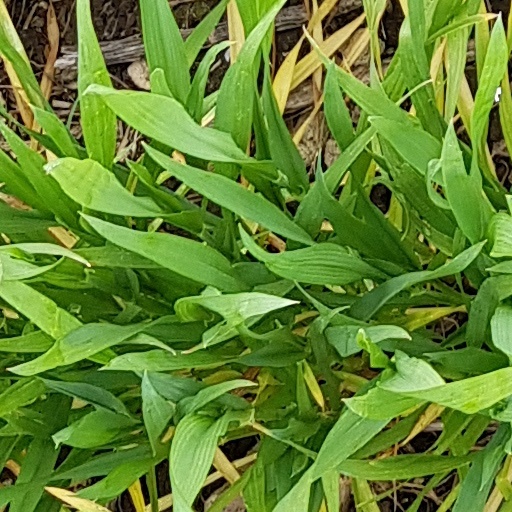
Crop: wheat